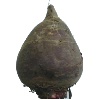
Label: Beetroot 1